Artuš Scheiner

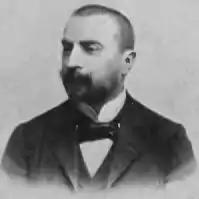
Artuš Scheiner in 1899

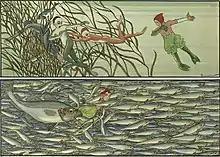
Artuš Scheiner for Kulihrášek v hlubinách mořských / Kulihrášek in the Depths of the Sea (1932)

Artuš Scheiner (28 October 1863 – 20 December 1938) was a Czech painter, decorative artist and illustrator. He was known best for his precise gouache drawing, mostly in secessional style. He produced many paintings, illustrations, advertisements, postcards and designs.